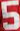
Number: 5